Armistead Gardens, Baltimore

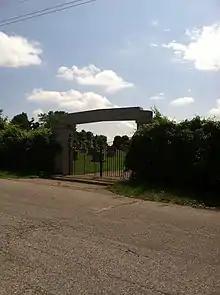
Bohemian National Cemetery, a Czech-American cemetery in Armistead Gardens.

As of the census of 2008, there were 3,150 people living in the neighborhood. The racial makeup of Armistead Gardens was 81.4% White, 1.0% African American, 1.0% Native American, 1.0% Asian, 2.7% from other races, and 4.0% from two or more races. Hispanic or Latino of any race were 10.0% of the population. 65.0% of occupied housing units were owner-occupied. 35.0% of housing units were vacant.